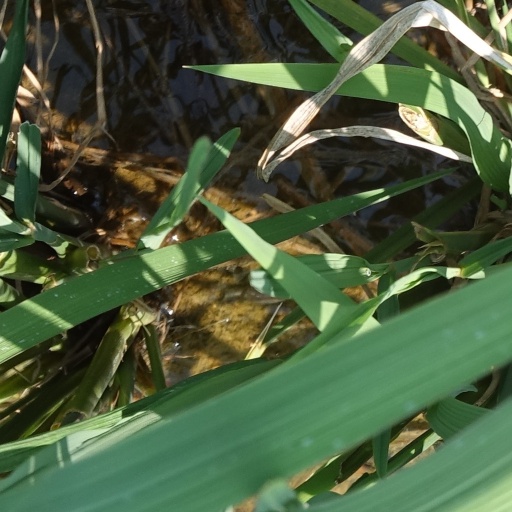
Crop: rice